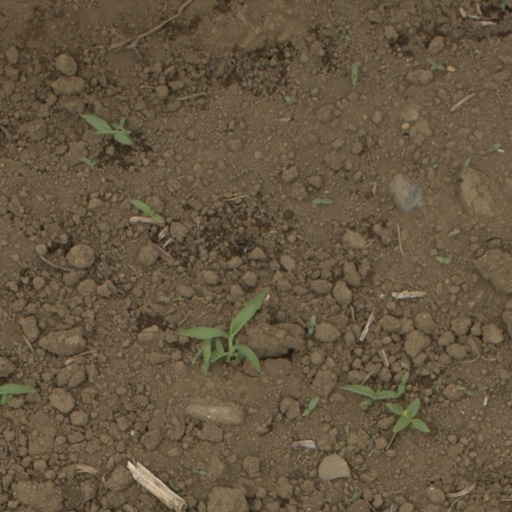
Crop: Jerusalem artichoke